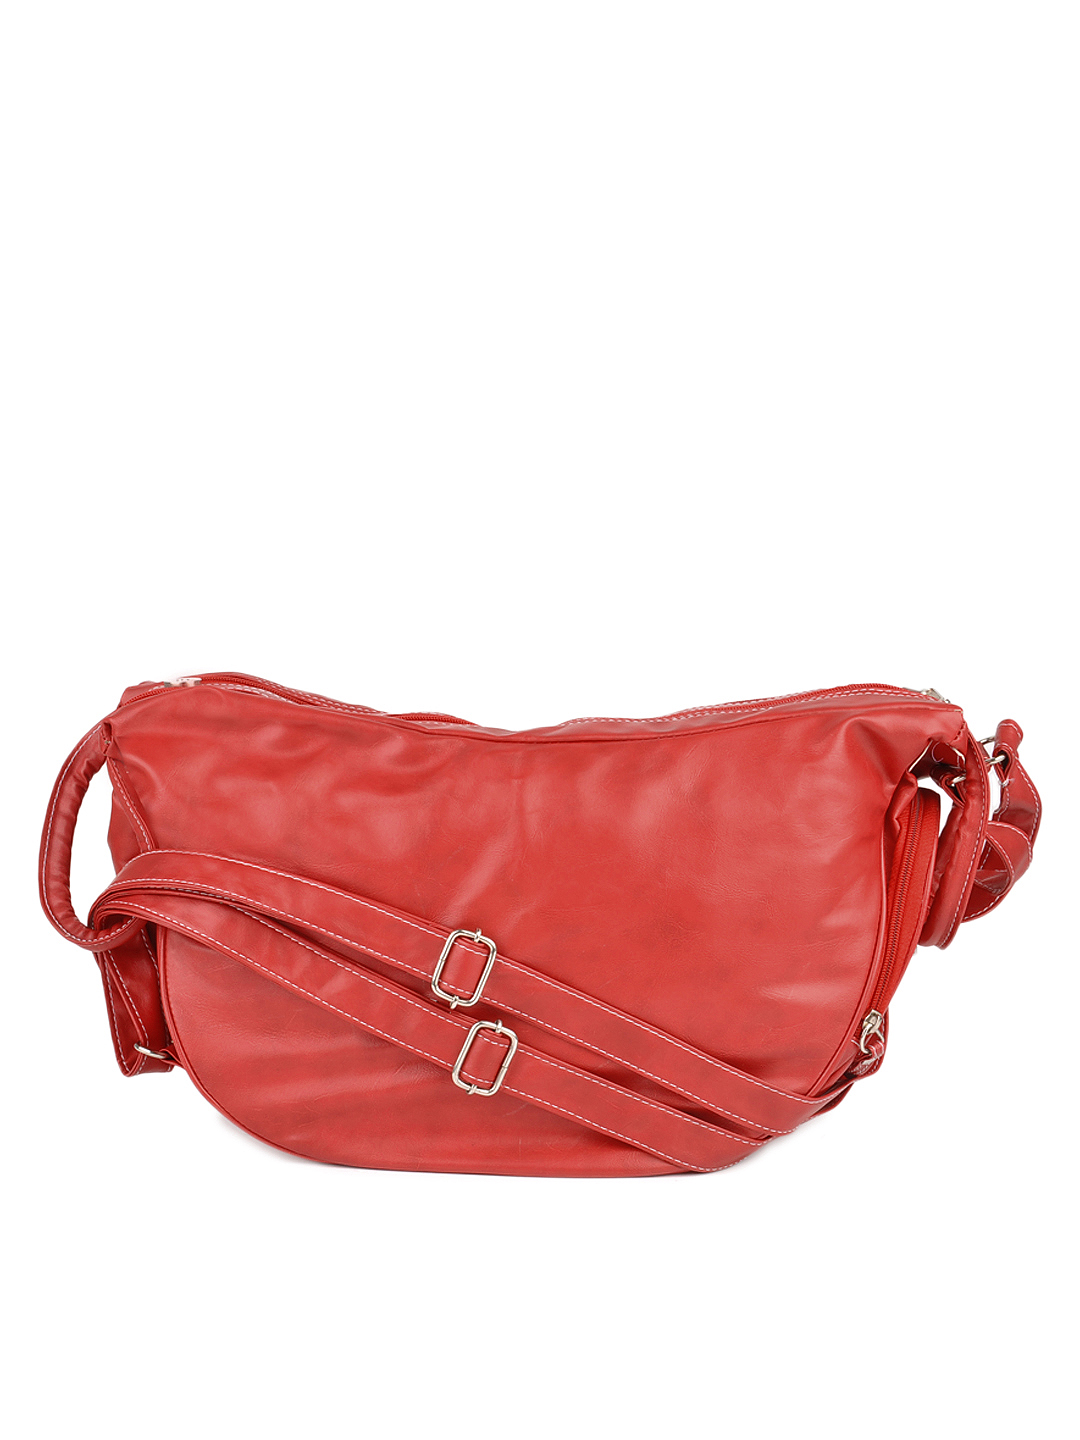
Murcia Red Handbag
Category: Accessories / Bags / Handbags
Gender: Women
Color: Red
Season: Winter 2015
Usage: Casual